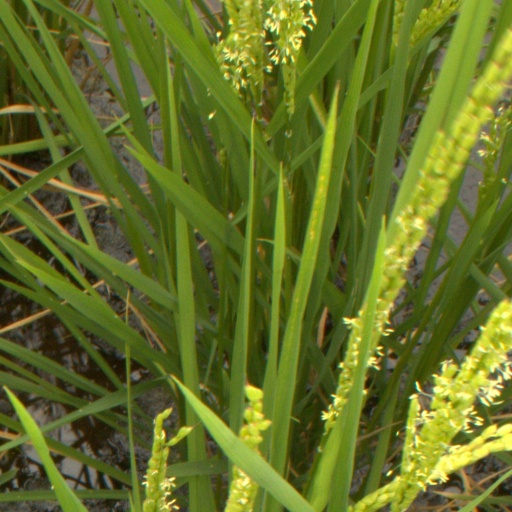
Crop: rice